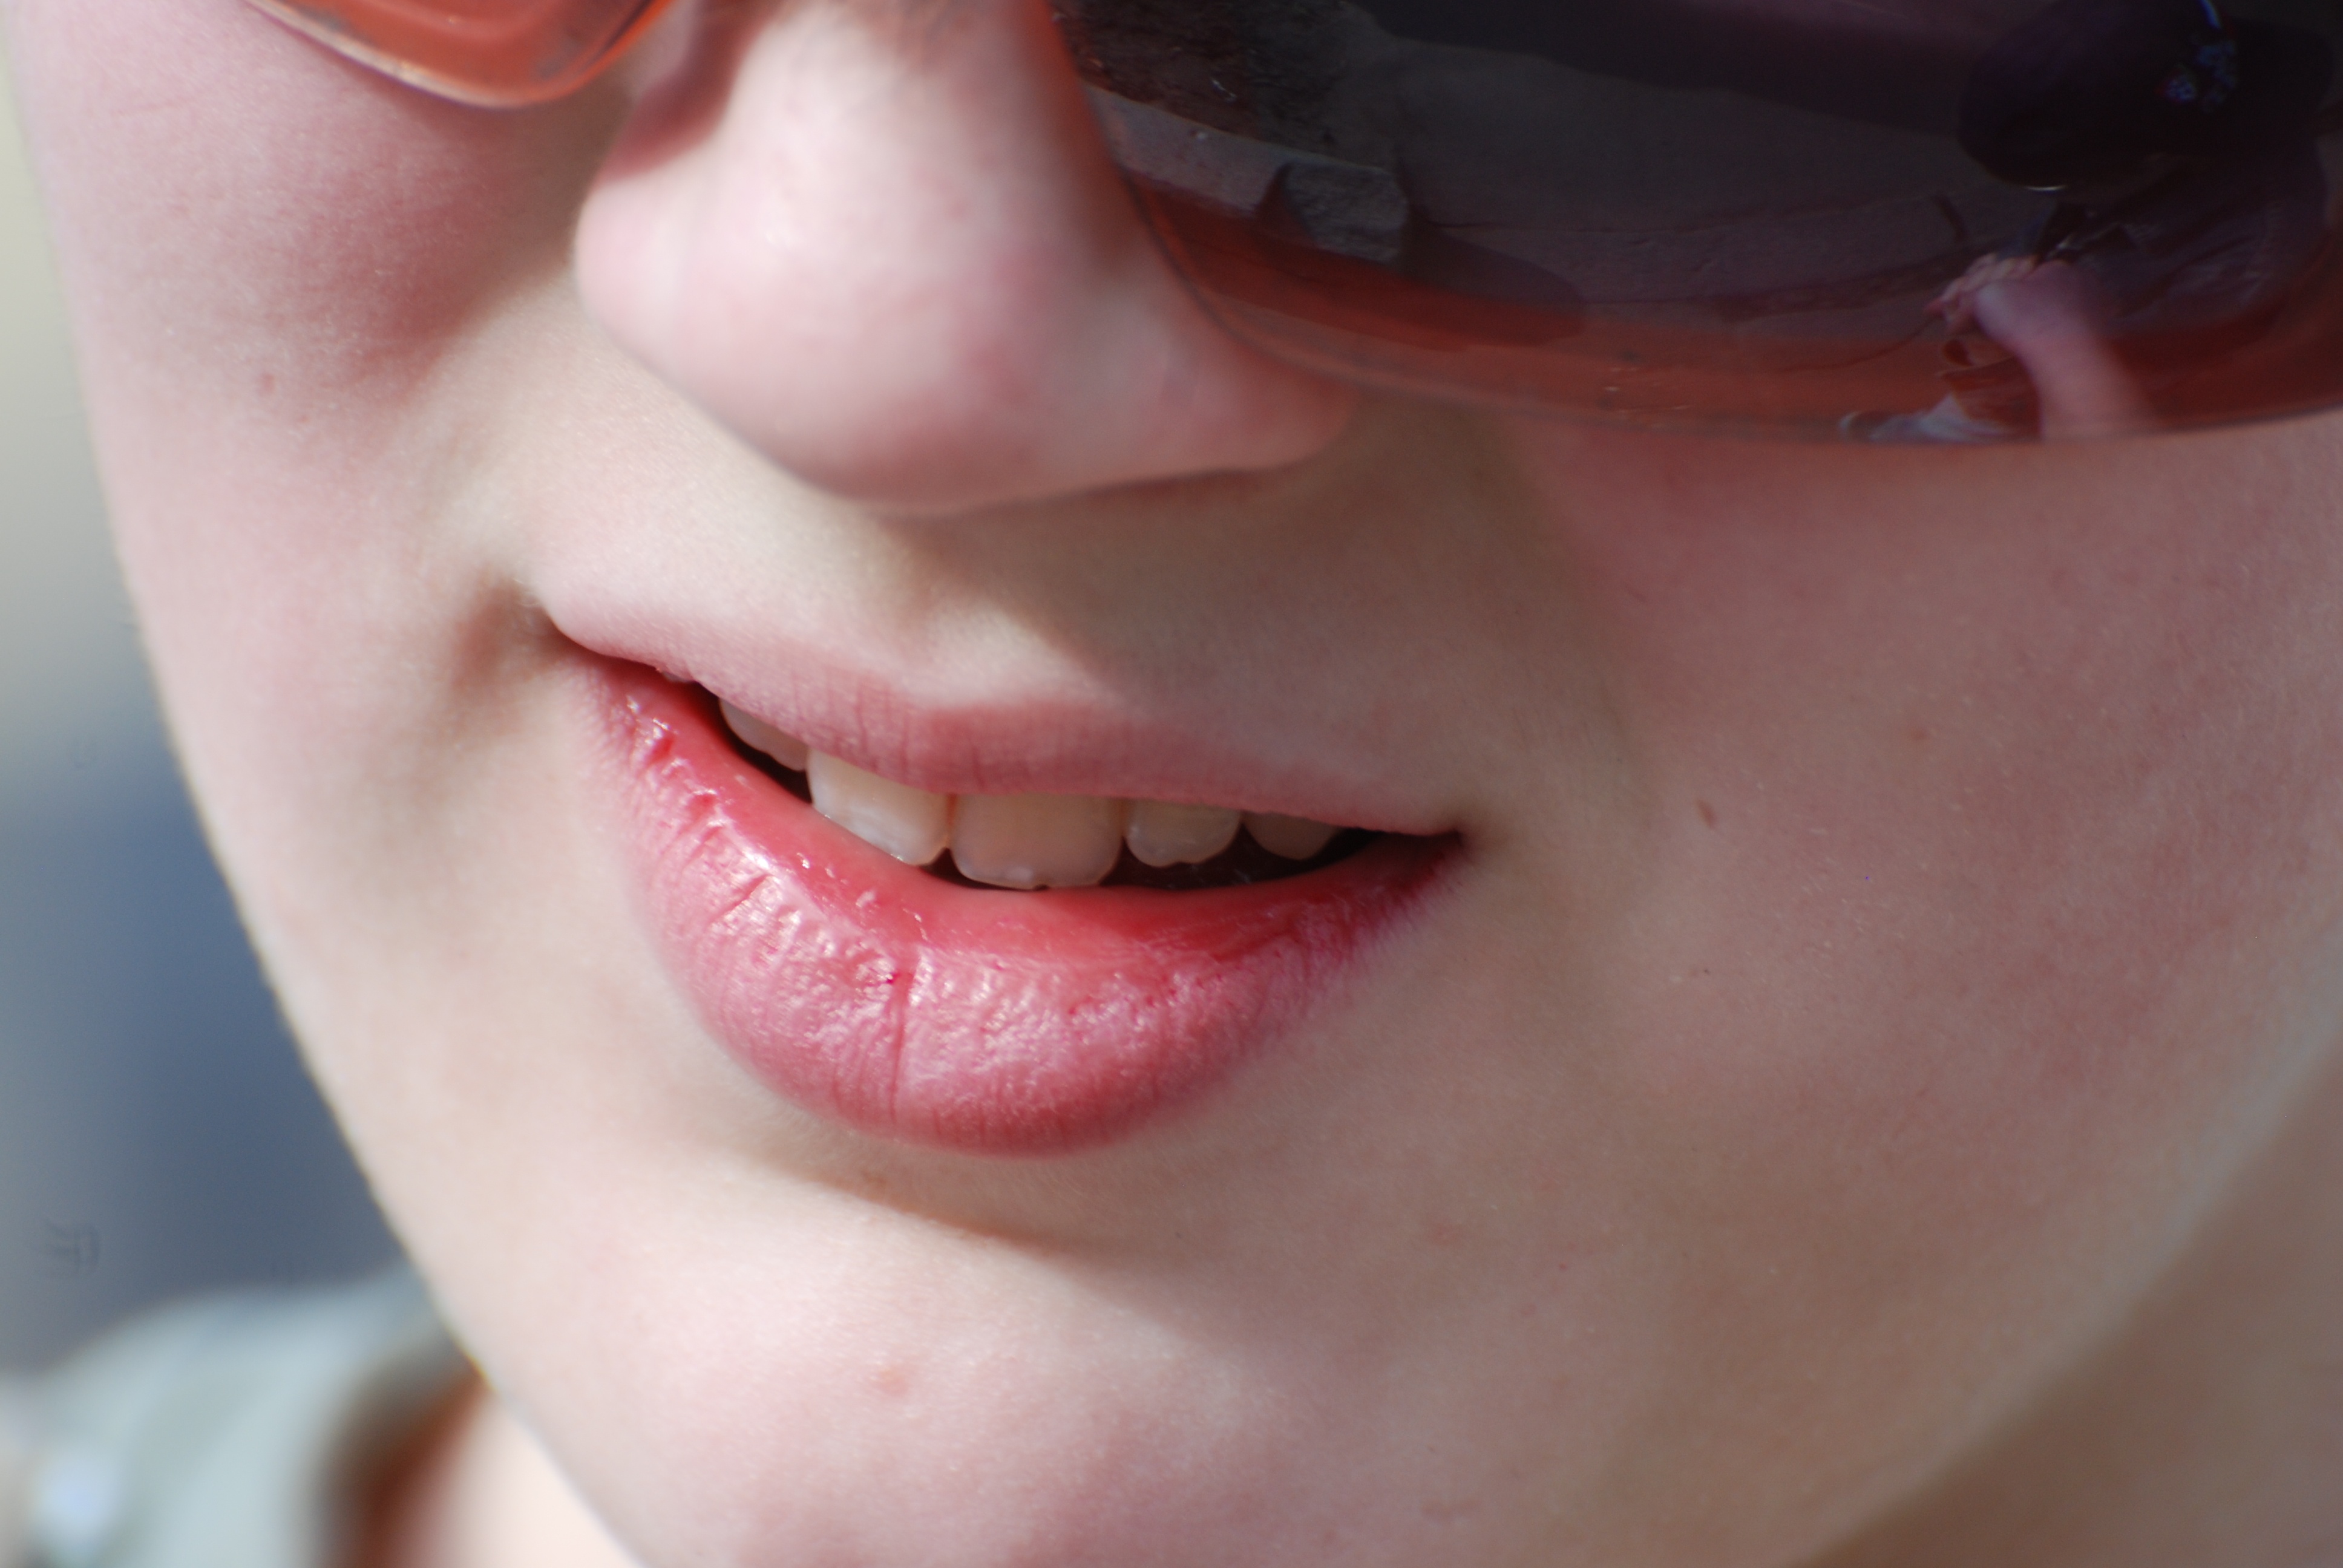
people, girl, woman, street, europe, red, nikon, lady, facial expression, lip, smile, mouth, close up, human body, face, nose, candid, girls, cool image, cheek, women, eye, glasses, head, skin, beauty, moscow, tongue, organ, nikkor, russia, d80, tooth, emotion, 70300mm, moskau, nikond80, moscou, 70300mmf4556gvr, vvc, sense